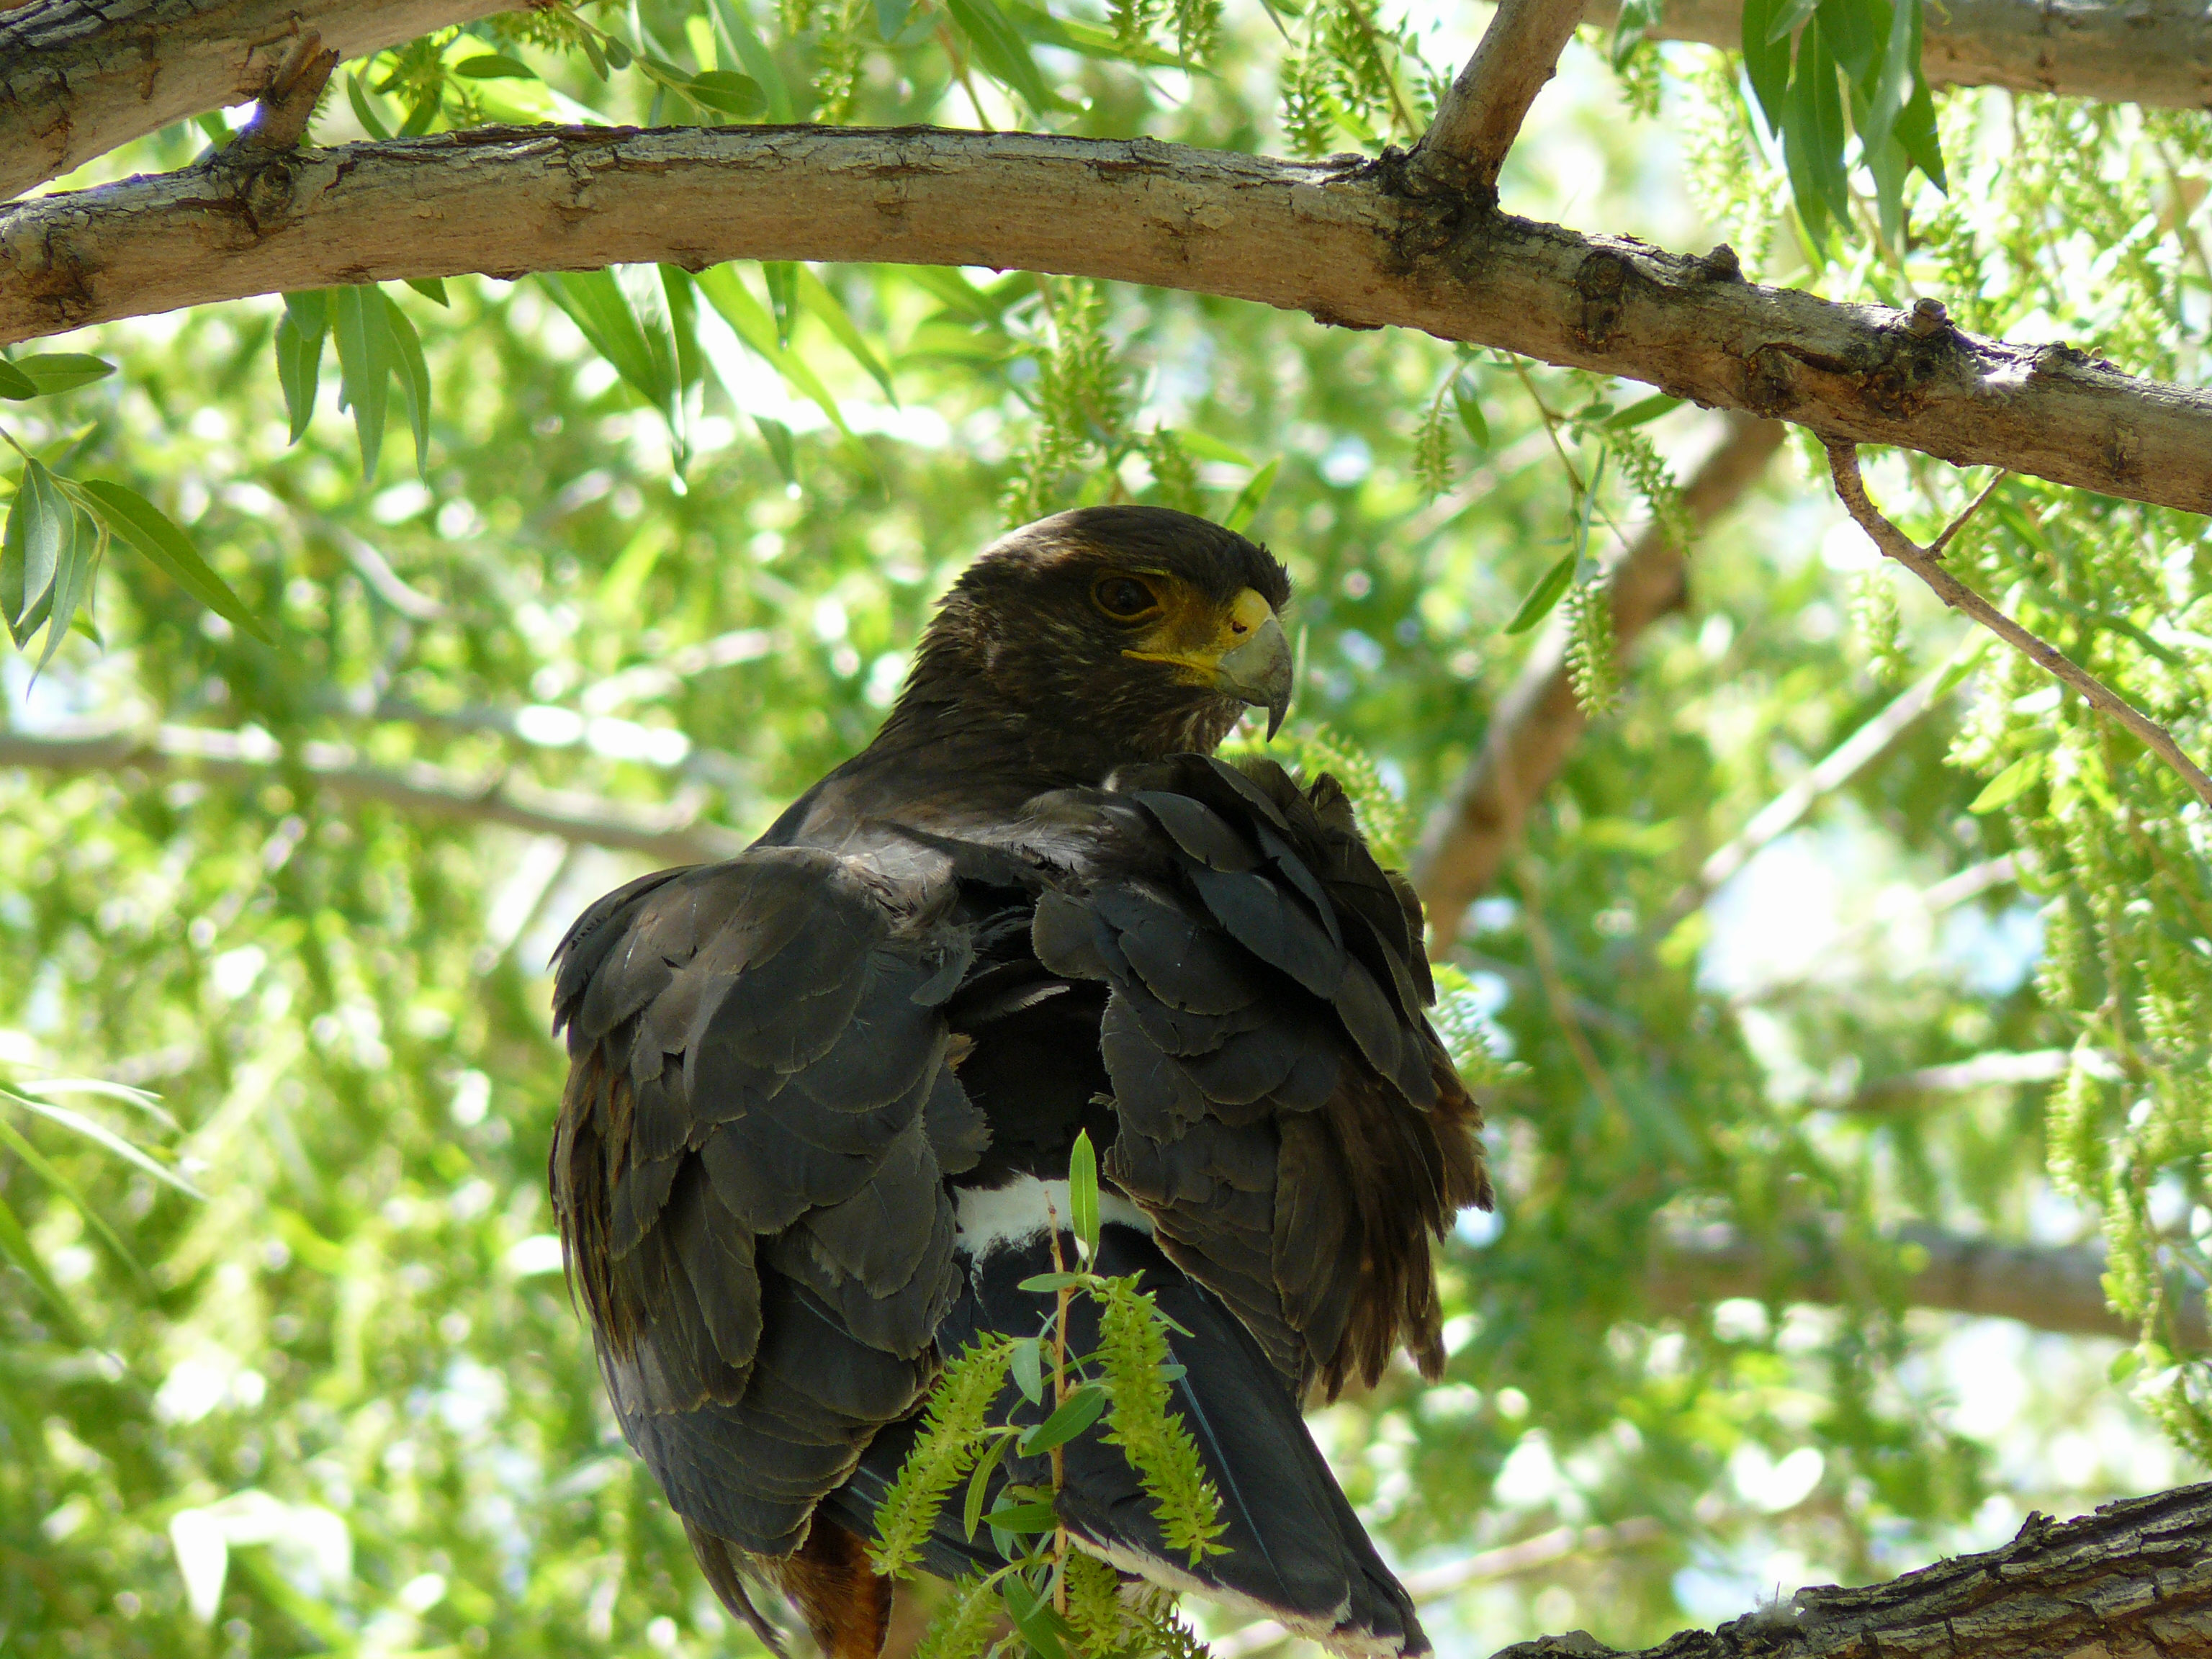
branch, bird, wildlife, zoo, green, jungle, beak, botany, hawk, fauna, bird of prey, birds, vertebrate, arizonabirds, tucson, hawks, harrisshawk, parabuteounicinctus, stillwaterwetlands